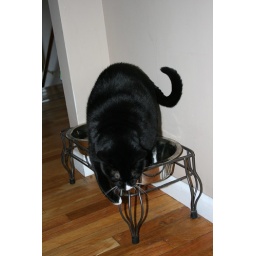
didn't get the pic like I wanted but I caught him standing in the dog's food bowl LOL